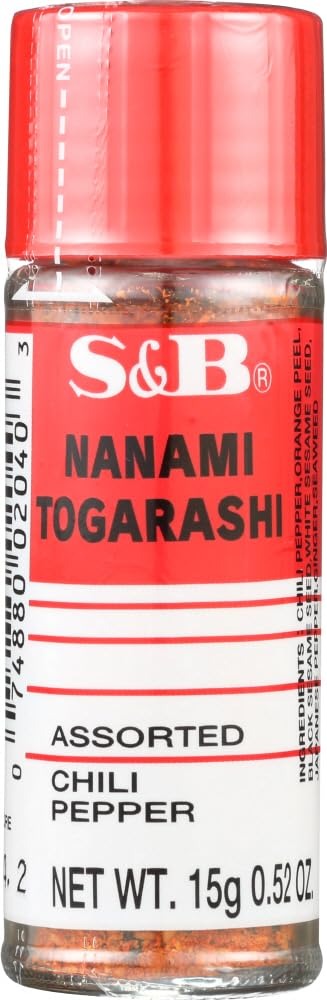
Item Name: [ 2 Packs ] S&B Nanami ( shichimi ) Togarashi Assorted Chili Pepper 0.52 Oz
Value: 1.04
Unit: Ounce

Price: 6.99